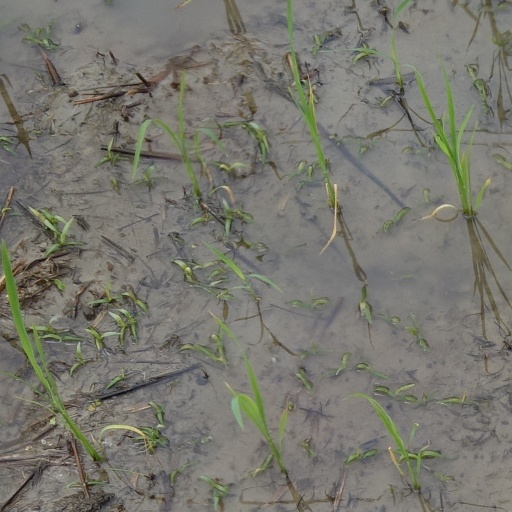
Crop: rice